Andy Walker (journalist)

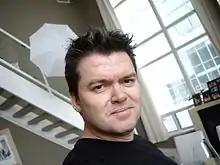
Andy Walker TV Personality in 2007.

Andy Walker is a Canadian television personality and journalist.